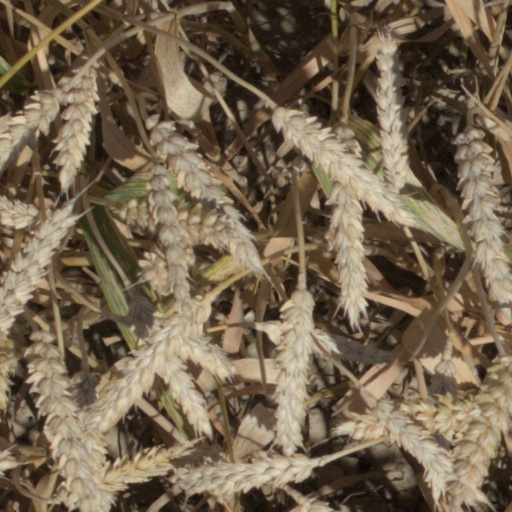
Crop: wheat